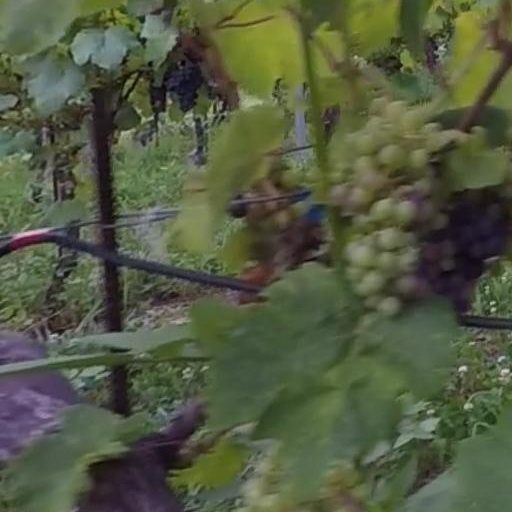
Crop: grape